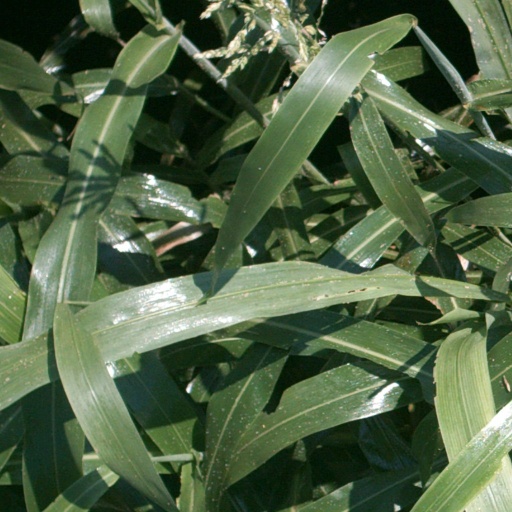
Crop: sorghum